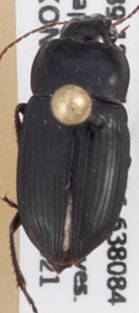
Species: Anisodactylus opaculus
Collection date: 2018-06-21
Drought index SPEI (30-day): -2.09
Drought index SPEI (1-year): -1.526
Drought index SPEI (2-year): -0.84